Day A Special

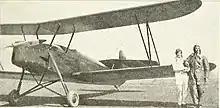
Before the tour

Charles Day's original suggestion was that he and his wife Gladys should use it for a tour around the United States but she preferred to see more and a world tour was planned instead. There were a few modifications to the biplane: a reserve fuel tank was installed under the luggage space behind the seats, the oil tank increased in capacity and a second baggage space provided behind the engine firewall.